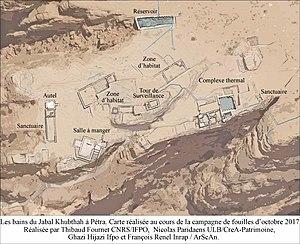
Les bâtiments du djebel Khubthah pendant les fouilles de 2017. Avec l'autorisation de l'archéologue Thibaud Fournet.
La gestion de l'eau à Pétra a forgé la puissance et le niveau de vie des résidents de la capitale de l'ancien royaume nabatéen. Cité parmi les plus puissantes de l'Antiquité, Pétra ne tient pas sa célébrité et sa prospérité, uniquement par ses magnifiques bâtiments creusés et sculptés dans la roche des montagnes environnantes. C’est surtout par son extraordinaire système hydraulique construit au cours des siècles, que Pétra a pu se développer au milieu d'un désert inhospitalier, et devenir une étape stratégique pour les caravanes chamelières, venant de l’Arabie ou de la lointaine Asie et ...apportant les soies, les épices et les parfums, vers les cours d’Europe.